Regina's historic buildings and precincts

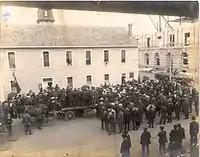
Post Office under construction in 1906 next to the old city hall with an auction occurring there

The old Post Office (officially renamed the Prince Edward Building in 2003) has now been converted to commercial and cultural use in connection with the ongoing attempt now dating back three decades to revitalize downtown Scarth Street as a pedestrian mall. It houses the Globe Theatre. It was completed in 1907; its 1912 clock tower was for many years locally regarded as Regina’s Big Ben. The building was replaced as a post office in 1956 by the current post office on Saskatchewan Drive (formerly South Railway Street).